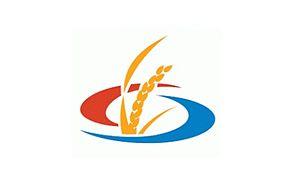
Minamiuonuma est une ville située dans la préfecture de Niigata, sur l'île de Honshū, au Japon.